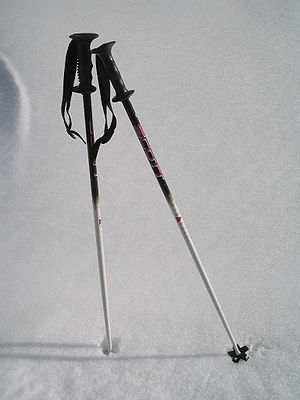
Skistav
Moderne skistave til alpint skiløb.
En skistav er håndholdt udstyr som bruges sammen med ski til skiløb. Skiløberen har to af disse stave som bidrager til fremdriften og giver støtte ved løb ned ad bakke. Skistaven har nederst en ring eller skive, som skal hindre eller begrænse staven i at trænge ned i sneen. Helt nederst er en spids som giver fæste i sneen. Øverst har staven et håndtag og en håndrem som skal give et godt greb. I langrend bruges noget længere stave til fristil end til klassisk stil.